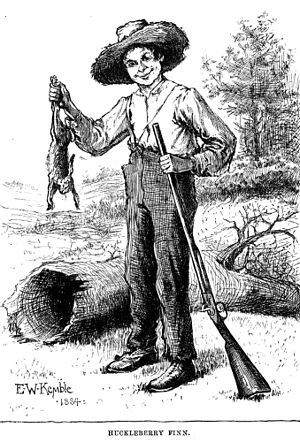
Huckleberry Finn
Huckleberry Finn af EW Kemble fra originaludgaven fra 1884.
Huckleberry Finn er en roman fra 1884 af den amerikanske forfatter Mark Twain. Den regnes som hans mesterværk. Romanen handler om Huckleberry Finn og den bortløbne negerslave Jims rejse ned ad Mississippi til Cairo i Illinois i tiden før den amerikanske borgerkrig. Romanen er kaldt «den store amerikanske roman», «den amerikanske Odyssé» og «den amerikanske saga». «Al amerikansk litteratur stammer fra en bog af Mark Twain, som hedder Huckleberry Finn», har Ernest Hemingway sagt.